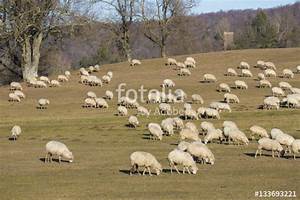
Label: sheep